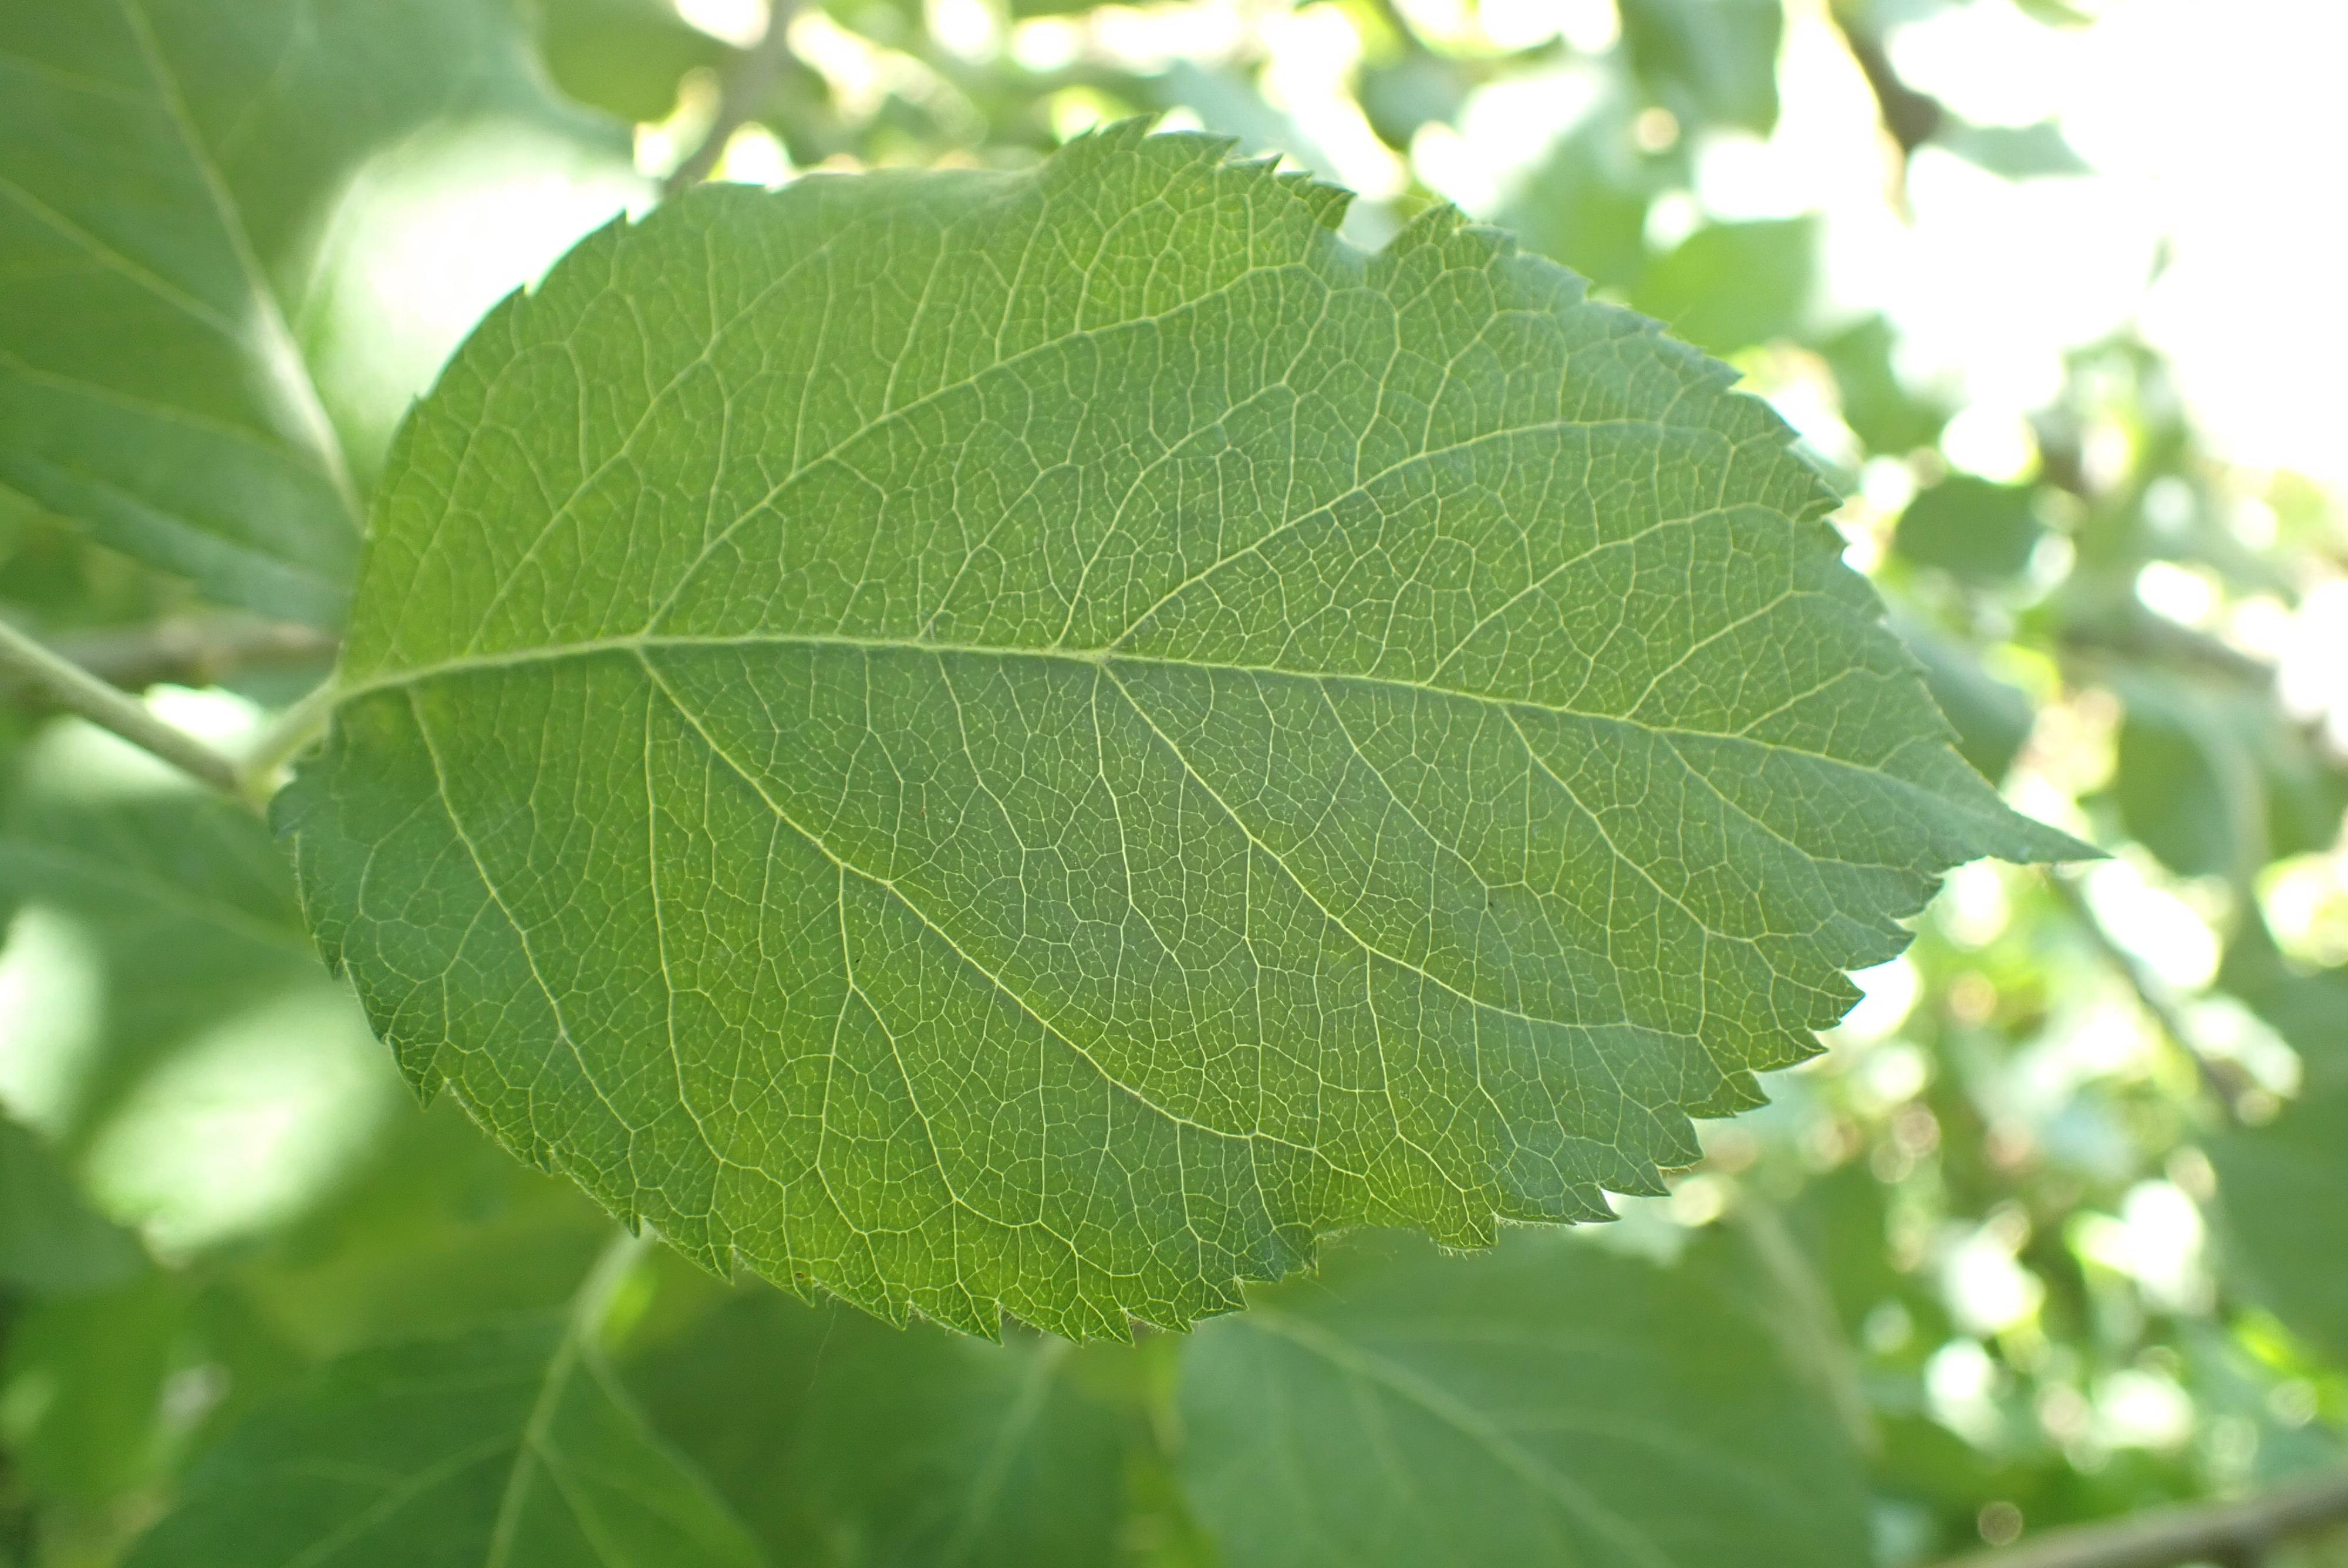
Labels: healthy